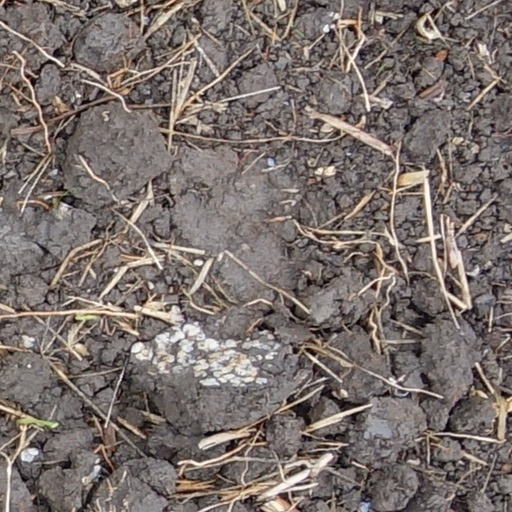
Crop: wheat